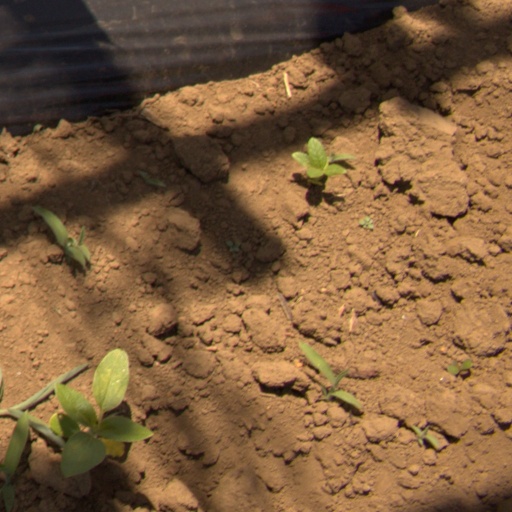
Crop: Jerusalem artichoke